Wyoming Village Historic District (Wyoming, New York)

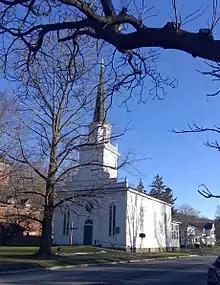
Wyoming Presbyterian Church at #1 N. Academy Street within the Wyoming Village Historic District

Some of the unusual structures dating from its mid-19th century period of growth in the village of Wyoming include: